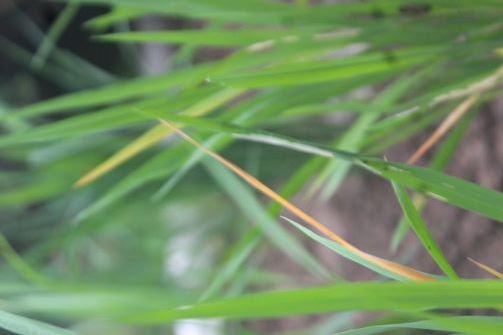
Disease: Tungro